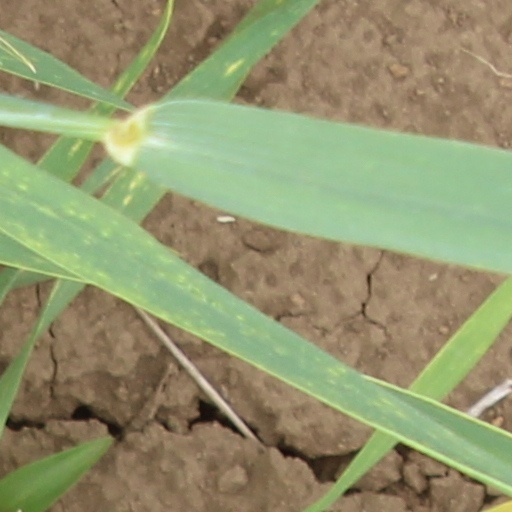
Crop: wheat